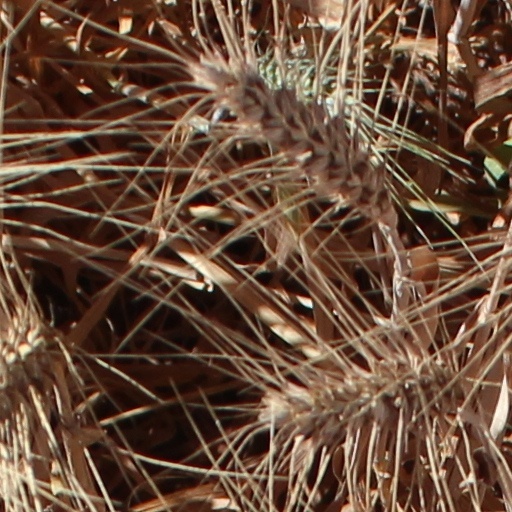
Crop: wheat